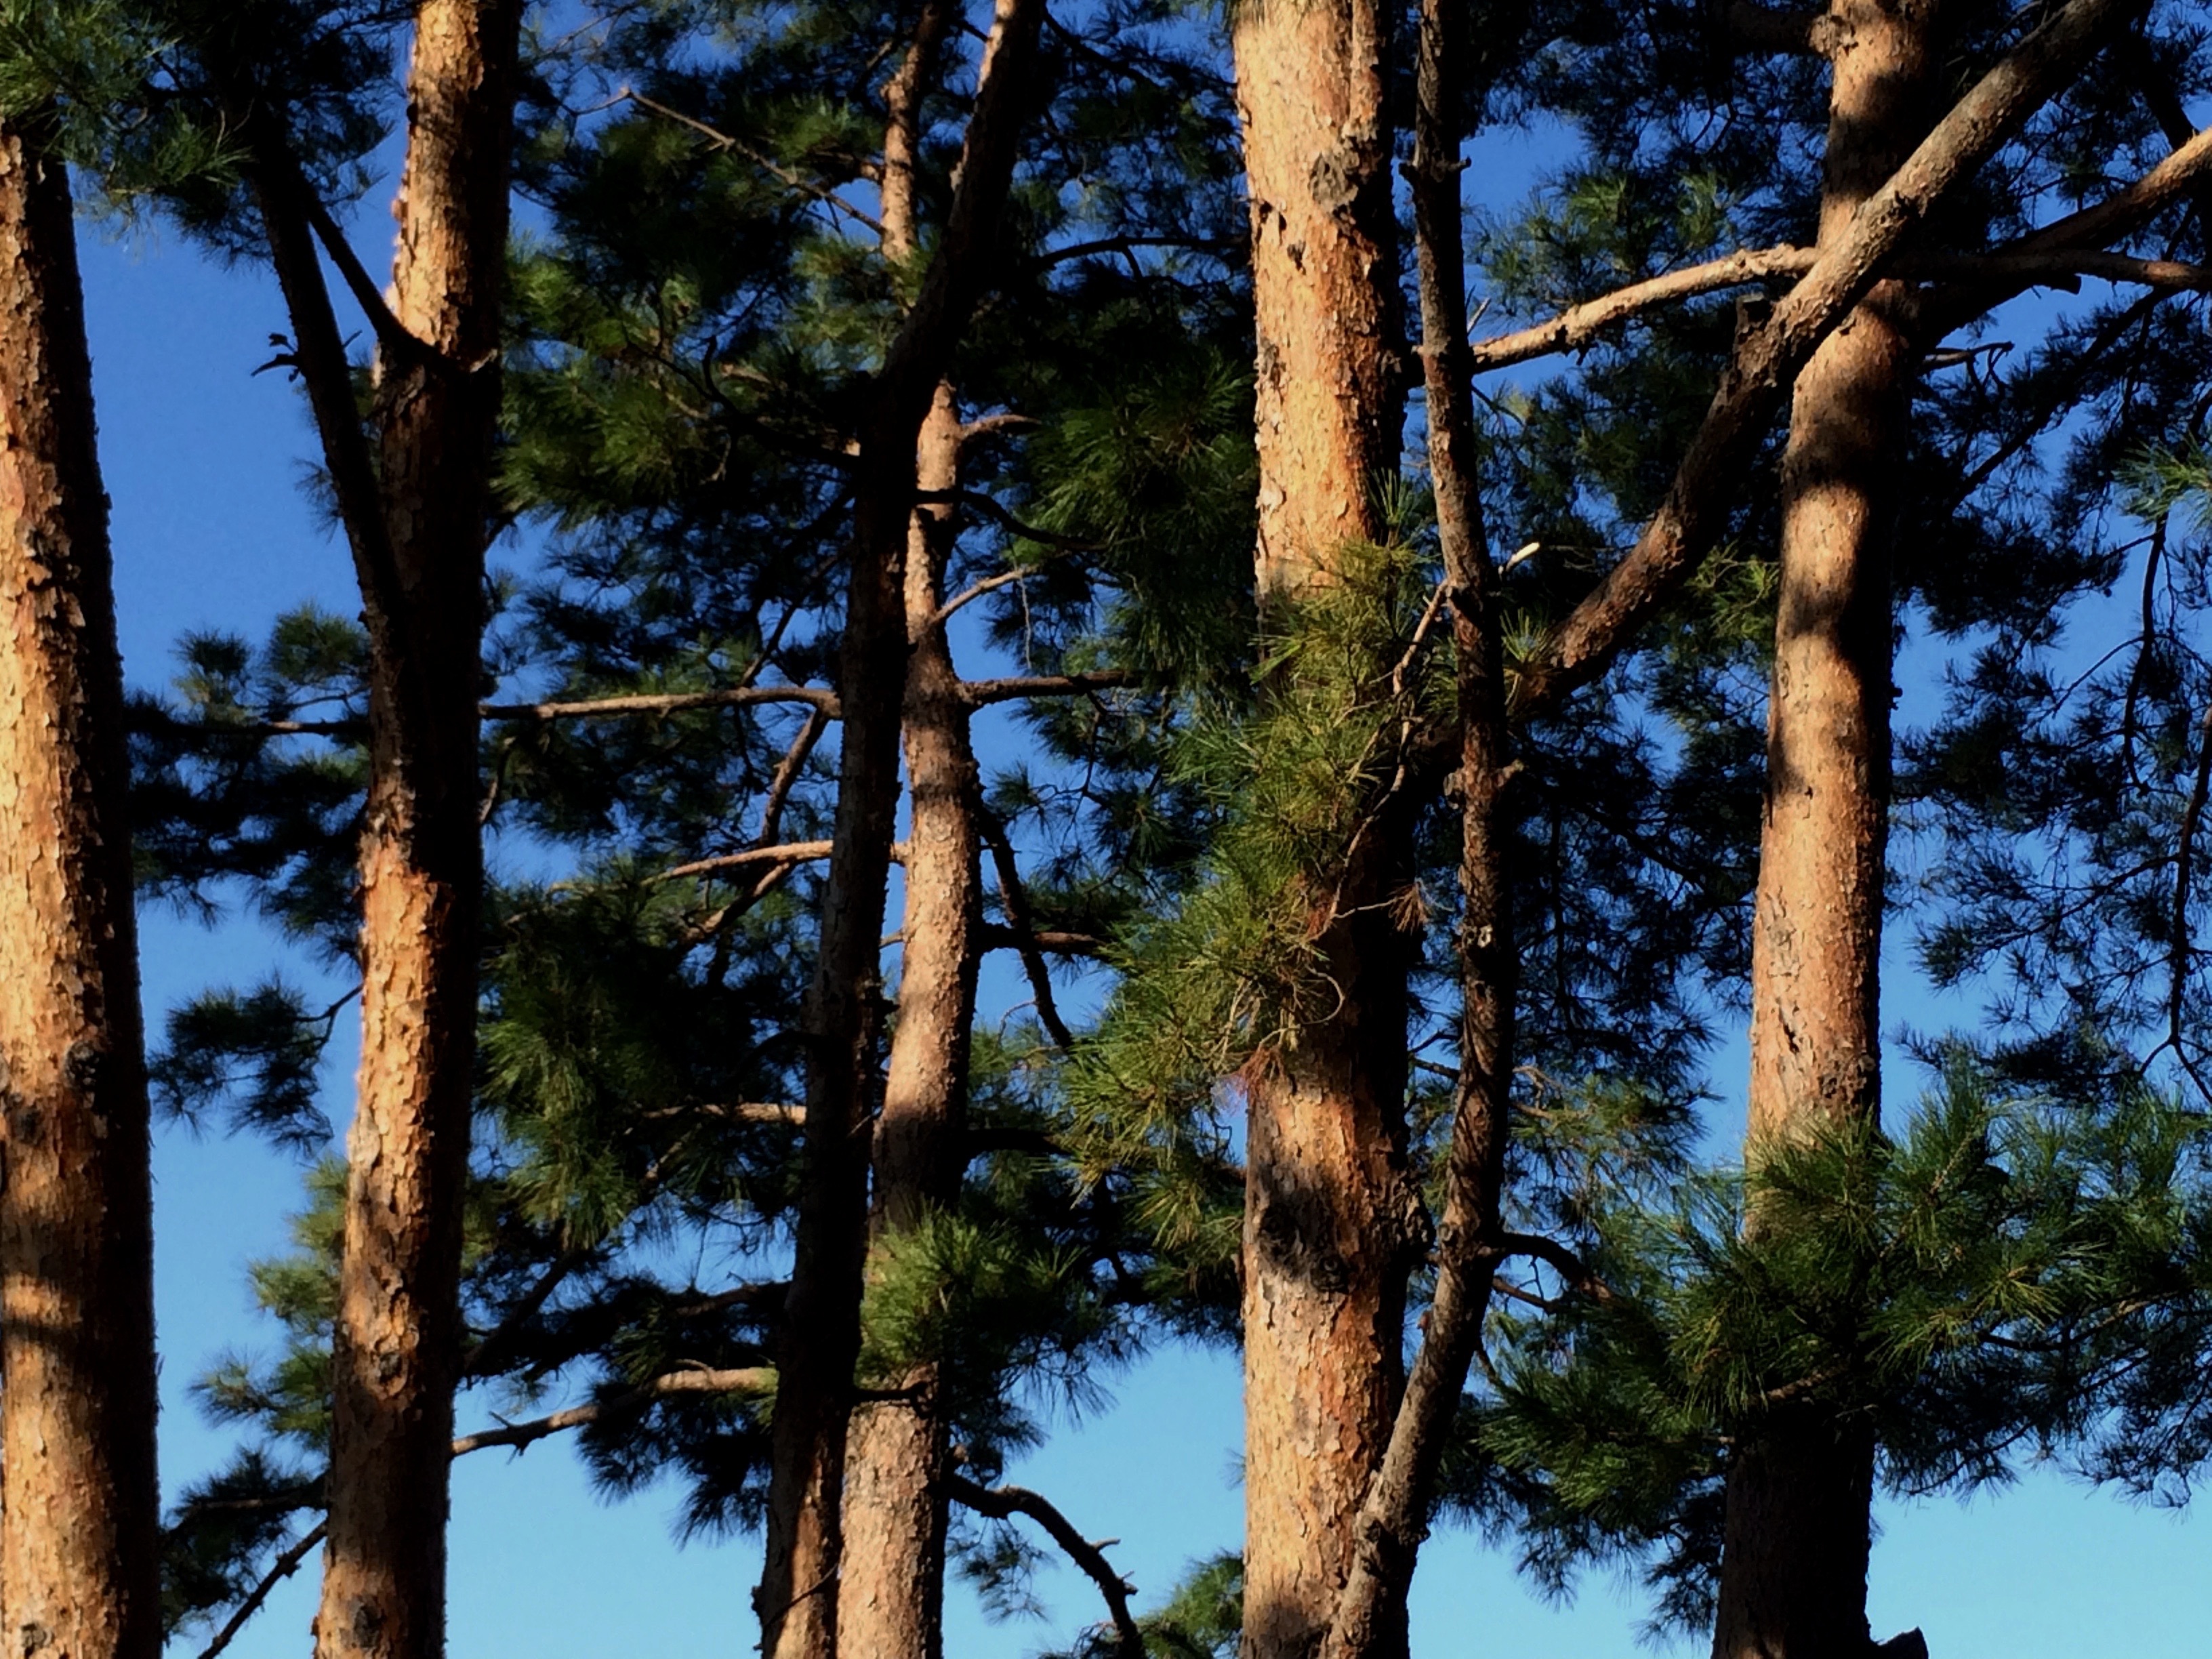
tree, nature, forest, branch, plant, sky, sunlight, leaf, trunk, pine, autumn, fir, season, conifer, spruce, woodland, habitat, larch, ecosystem, biome, pine family, natural environment, woody plant, temperate coniferous forest, land plant